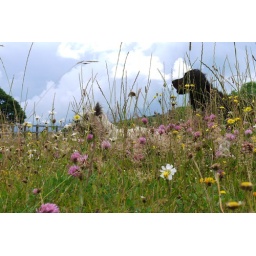
They mooched around in these wonderful wild flowers while we tied the boat up